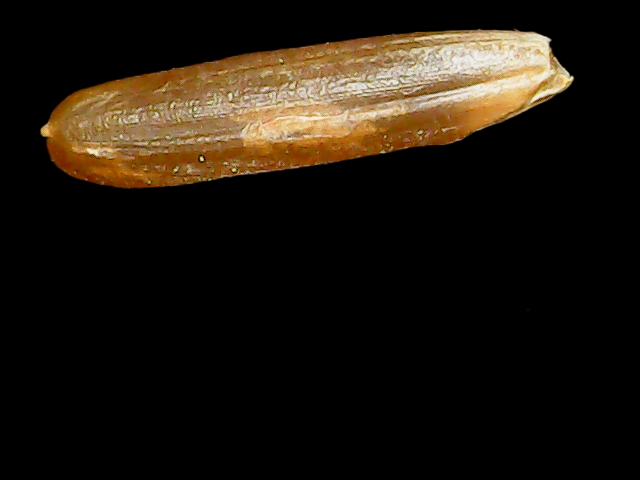
Rice variety: Binadhan20